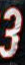
Number: 3